Carly Rae Jepsen

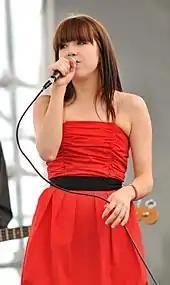
Jepsen performing on Canada Day in 2010

In 2007, Jepsen was convinced to audition for "Canadian Idol" by her high school drama teacher. In the audition, she performed her original song "Sweet Talker". In the competition, she finished in third place, which she considered the best possible outcome in retrospect. Her demo recording attracted the attention of music manager Jonathan Simkin, who signed Jepsen to a management deal with 604 Records that year. Jepsen released her first promotional single, a cover of John Denver's song "Sunshine on My Shoulders", in June 2008. Her debut studio album, "Tug of War", was released in September 2008, and sold 10,000 copies in Canada. The singles "Tug of War" and "Bucket" peaked in the top 40 of the Canadian Hot 100, and received Gold certifications for sales of 40,000 units each. "Sour Candy", a duet with Josh Ramsay of Marianas Trench was released as the final single. In 2009, Jepsen toured western Canada with Marianas Trench and Shiloh.